Davidiad

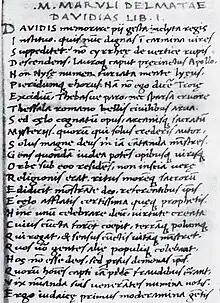
The "Davidiad" is an epic poem that details the ascension and deeds of David, the second king of the United Kingdom of Israel and Judah.

The Davidiad (also known as the Davidias) is the name of an heroic epic poem in Renaissance Latin by the Croatian national poet and Renaissance humanist Marko Marulić (whose name is sometimes Latinized as "Marcus Marulus"). Likely finished in AD 1517, the poem, as its Latin title suggests, details the ascension and deeds of David, the second king of the United Kingdom of Israel and Judah, who is said to have reigned 970 BC.